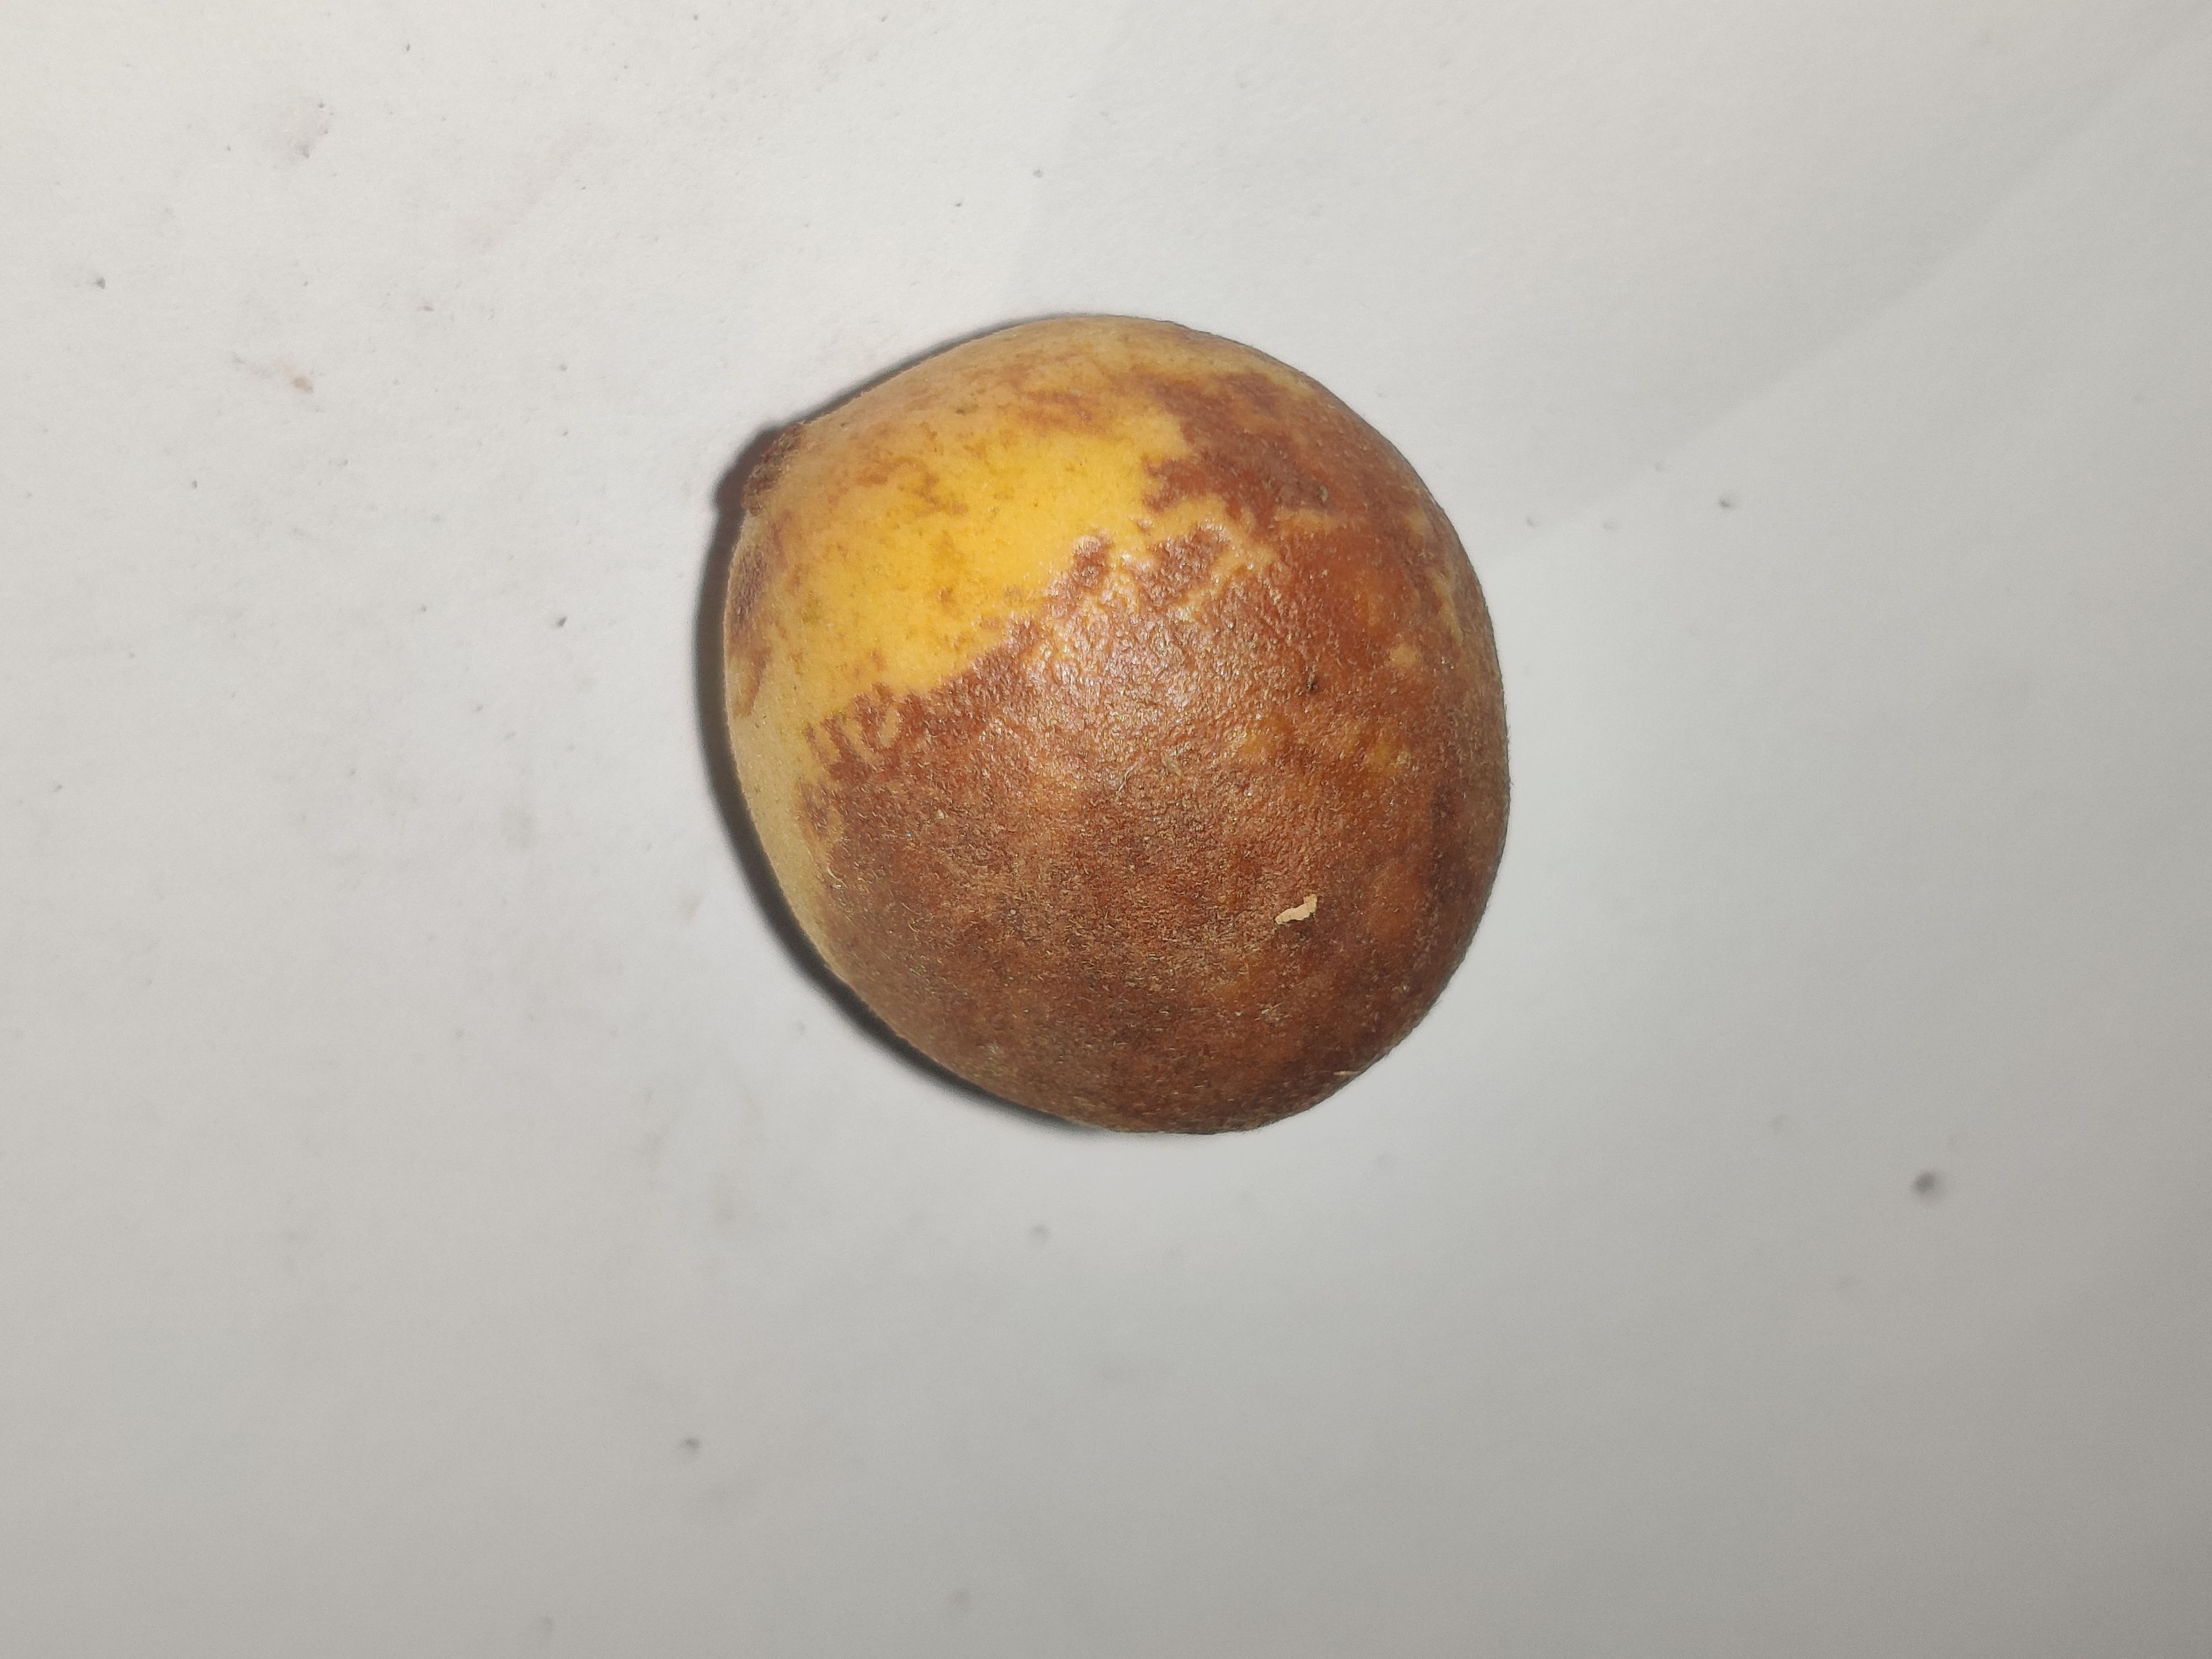
Fruit: burmese-grape
Grade: 2nd-grade